Ubinas

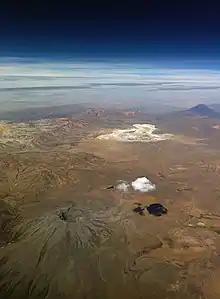
Ubinas (front) and El Misti (background)

In the 1970s, an ephemeral crater lake appeared in the crater after wet seasons; another lake formed in 2016 after the crater floor was covered by the ongoing eruptions with impermeable material. Acid springs occur in the crater, and their water is capable of corroding silicon after a few hours' exposure. Lake Piscococha is located on the volcano's western foot and during December–April receives meltwater from its slopes, while the Para River and Sacuaya River flow past its eastern and southern slopes, respectively. Other rivers on the slopes of Ubinas are the Quebrada Infiernillo on the southeastern, Volcanmayo River on the southern and Quebrada Postcone on the southwestern flank. The Sacuaya River becomes the Ubinas River and after confluence with the Para ends in the Tambo River which eventually flows into the Pacific Ocean; the Ubinas River valley is densely inhabited.